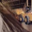
Label: tractor